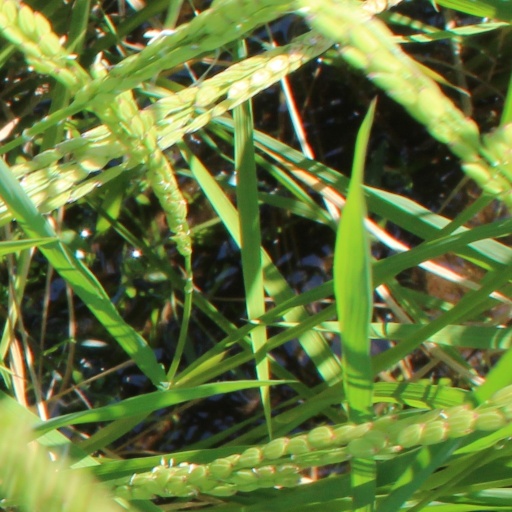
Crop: rice